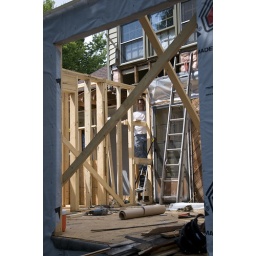
The view if I was sitting on the future deck looking towards the french doors in the new dining room.